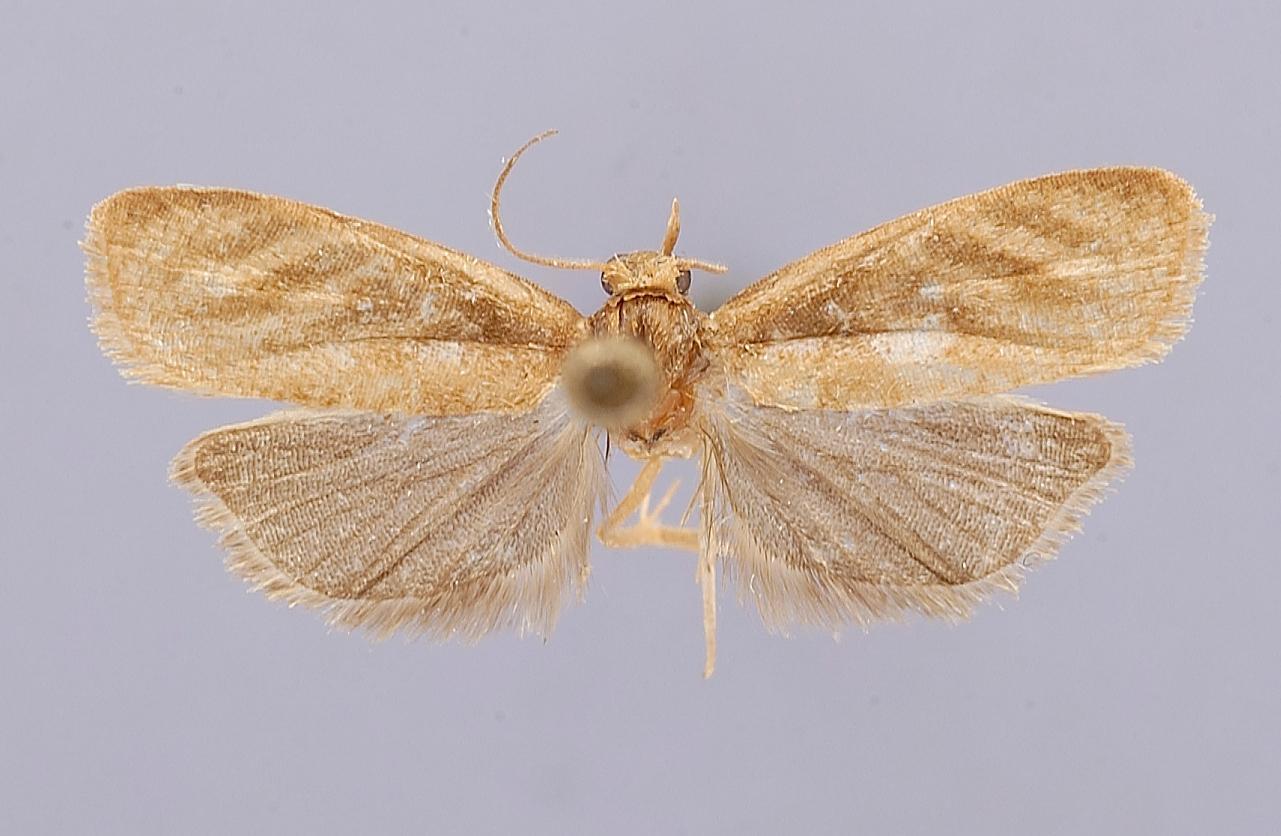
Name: Dimorphopalpa striatana
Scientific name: Dimorphopalpa striatana Brown, 1999
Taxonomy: Animalia, Arthropoda, Insecta, Lepidoptera, Tortricidae
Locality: Aragua, Rancho Grande, 1100 m, Aragua, Venezuela
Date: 21 Jan 1966 to 25 Jan 1966